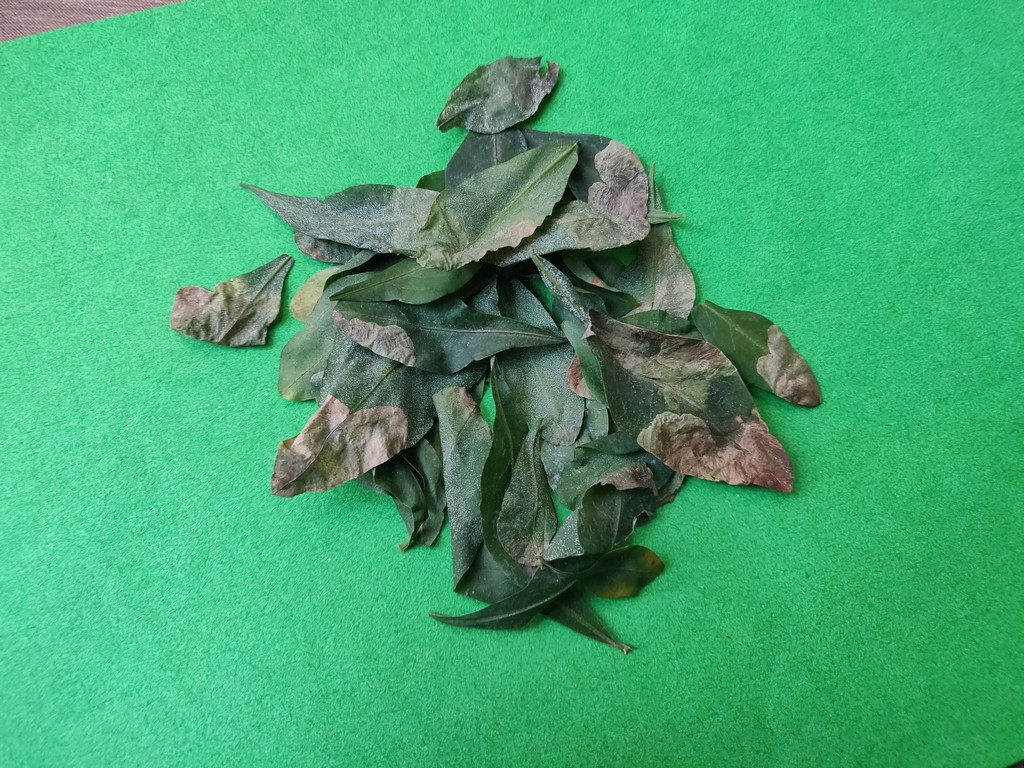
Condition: Unhealthy
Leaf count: multiple
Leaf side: unknown